Muzzle brake

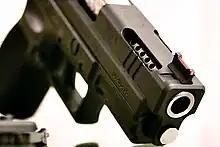
Springfield Armory, Inc., custom with ported barrel and slide

Muzzle brakes are simple in concept, such as the one employed on the 90 mm M3 gun used on the M47 Patton tank. This consists of a small length of tubing (mounted at right angles) at the end of the barrel. Brakes most often utilize slots, vents, holes, baffles, and similar devices. The strategy of a muzzle brake is to redirect and control the burst of combustion gases following the departure of a projectile.